Votic language

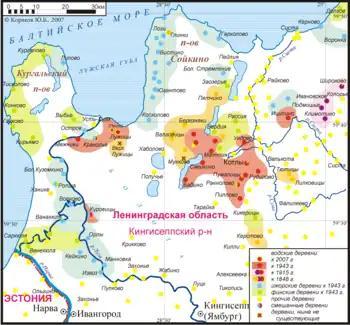
A map of Votic and neighbouring Ingrian-Finnish and Izhorian villages 1848–2007

Votic or Votian , is a Finnic language spoken by the Vots of Ingria, belonging to the Finnic branch of the Uralic languages. Votic is spoken only in Krakolye (now part of Ust-Luga) and Luzhitsy, two villages in Kingiseppsky District in Leningrad Oblast, Russia. In the 2020–2021 Russian census, 21 people claimed to speak Votic natively, which is an increase from 4 in 2010. Arvo Survo also estimated that around 100 people have knowledge of the language to some degree.